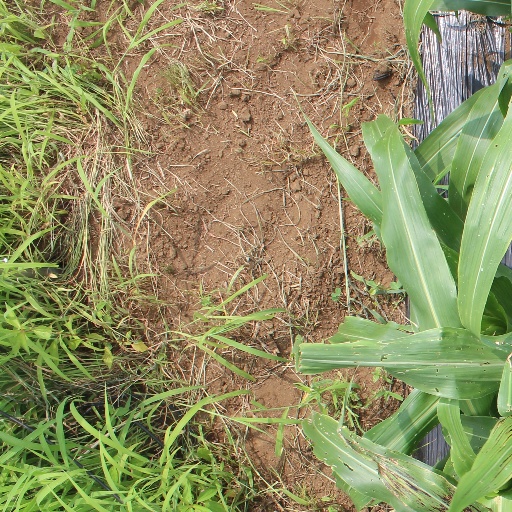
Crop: sorghum